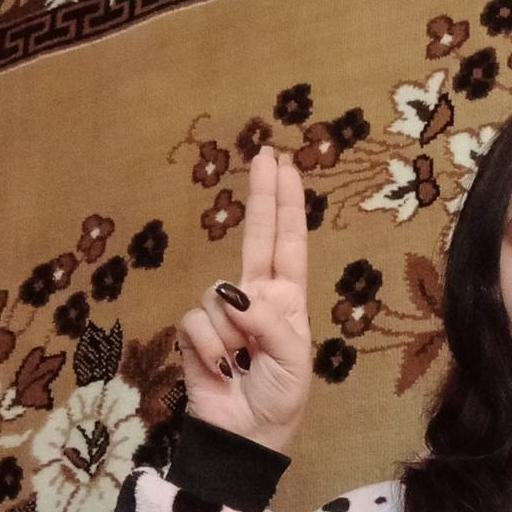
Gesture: two_up